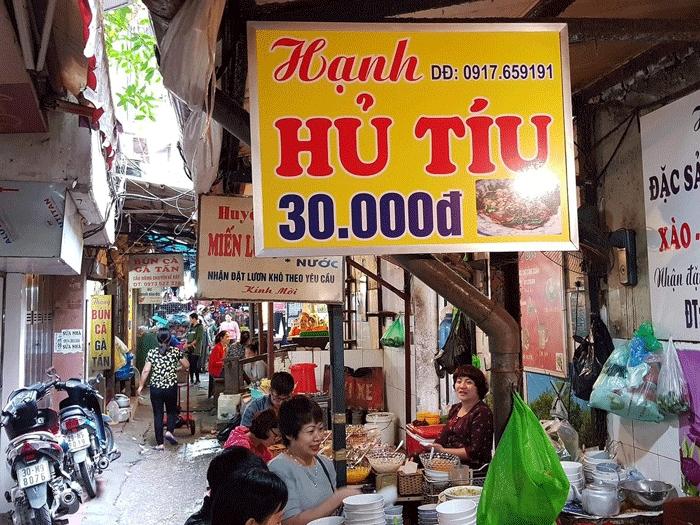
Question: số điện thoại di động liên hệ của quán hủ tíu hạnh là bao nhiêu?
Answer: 0917659191